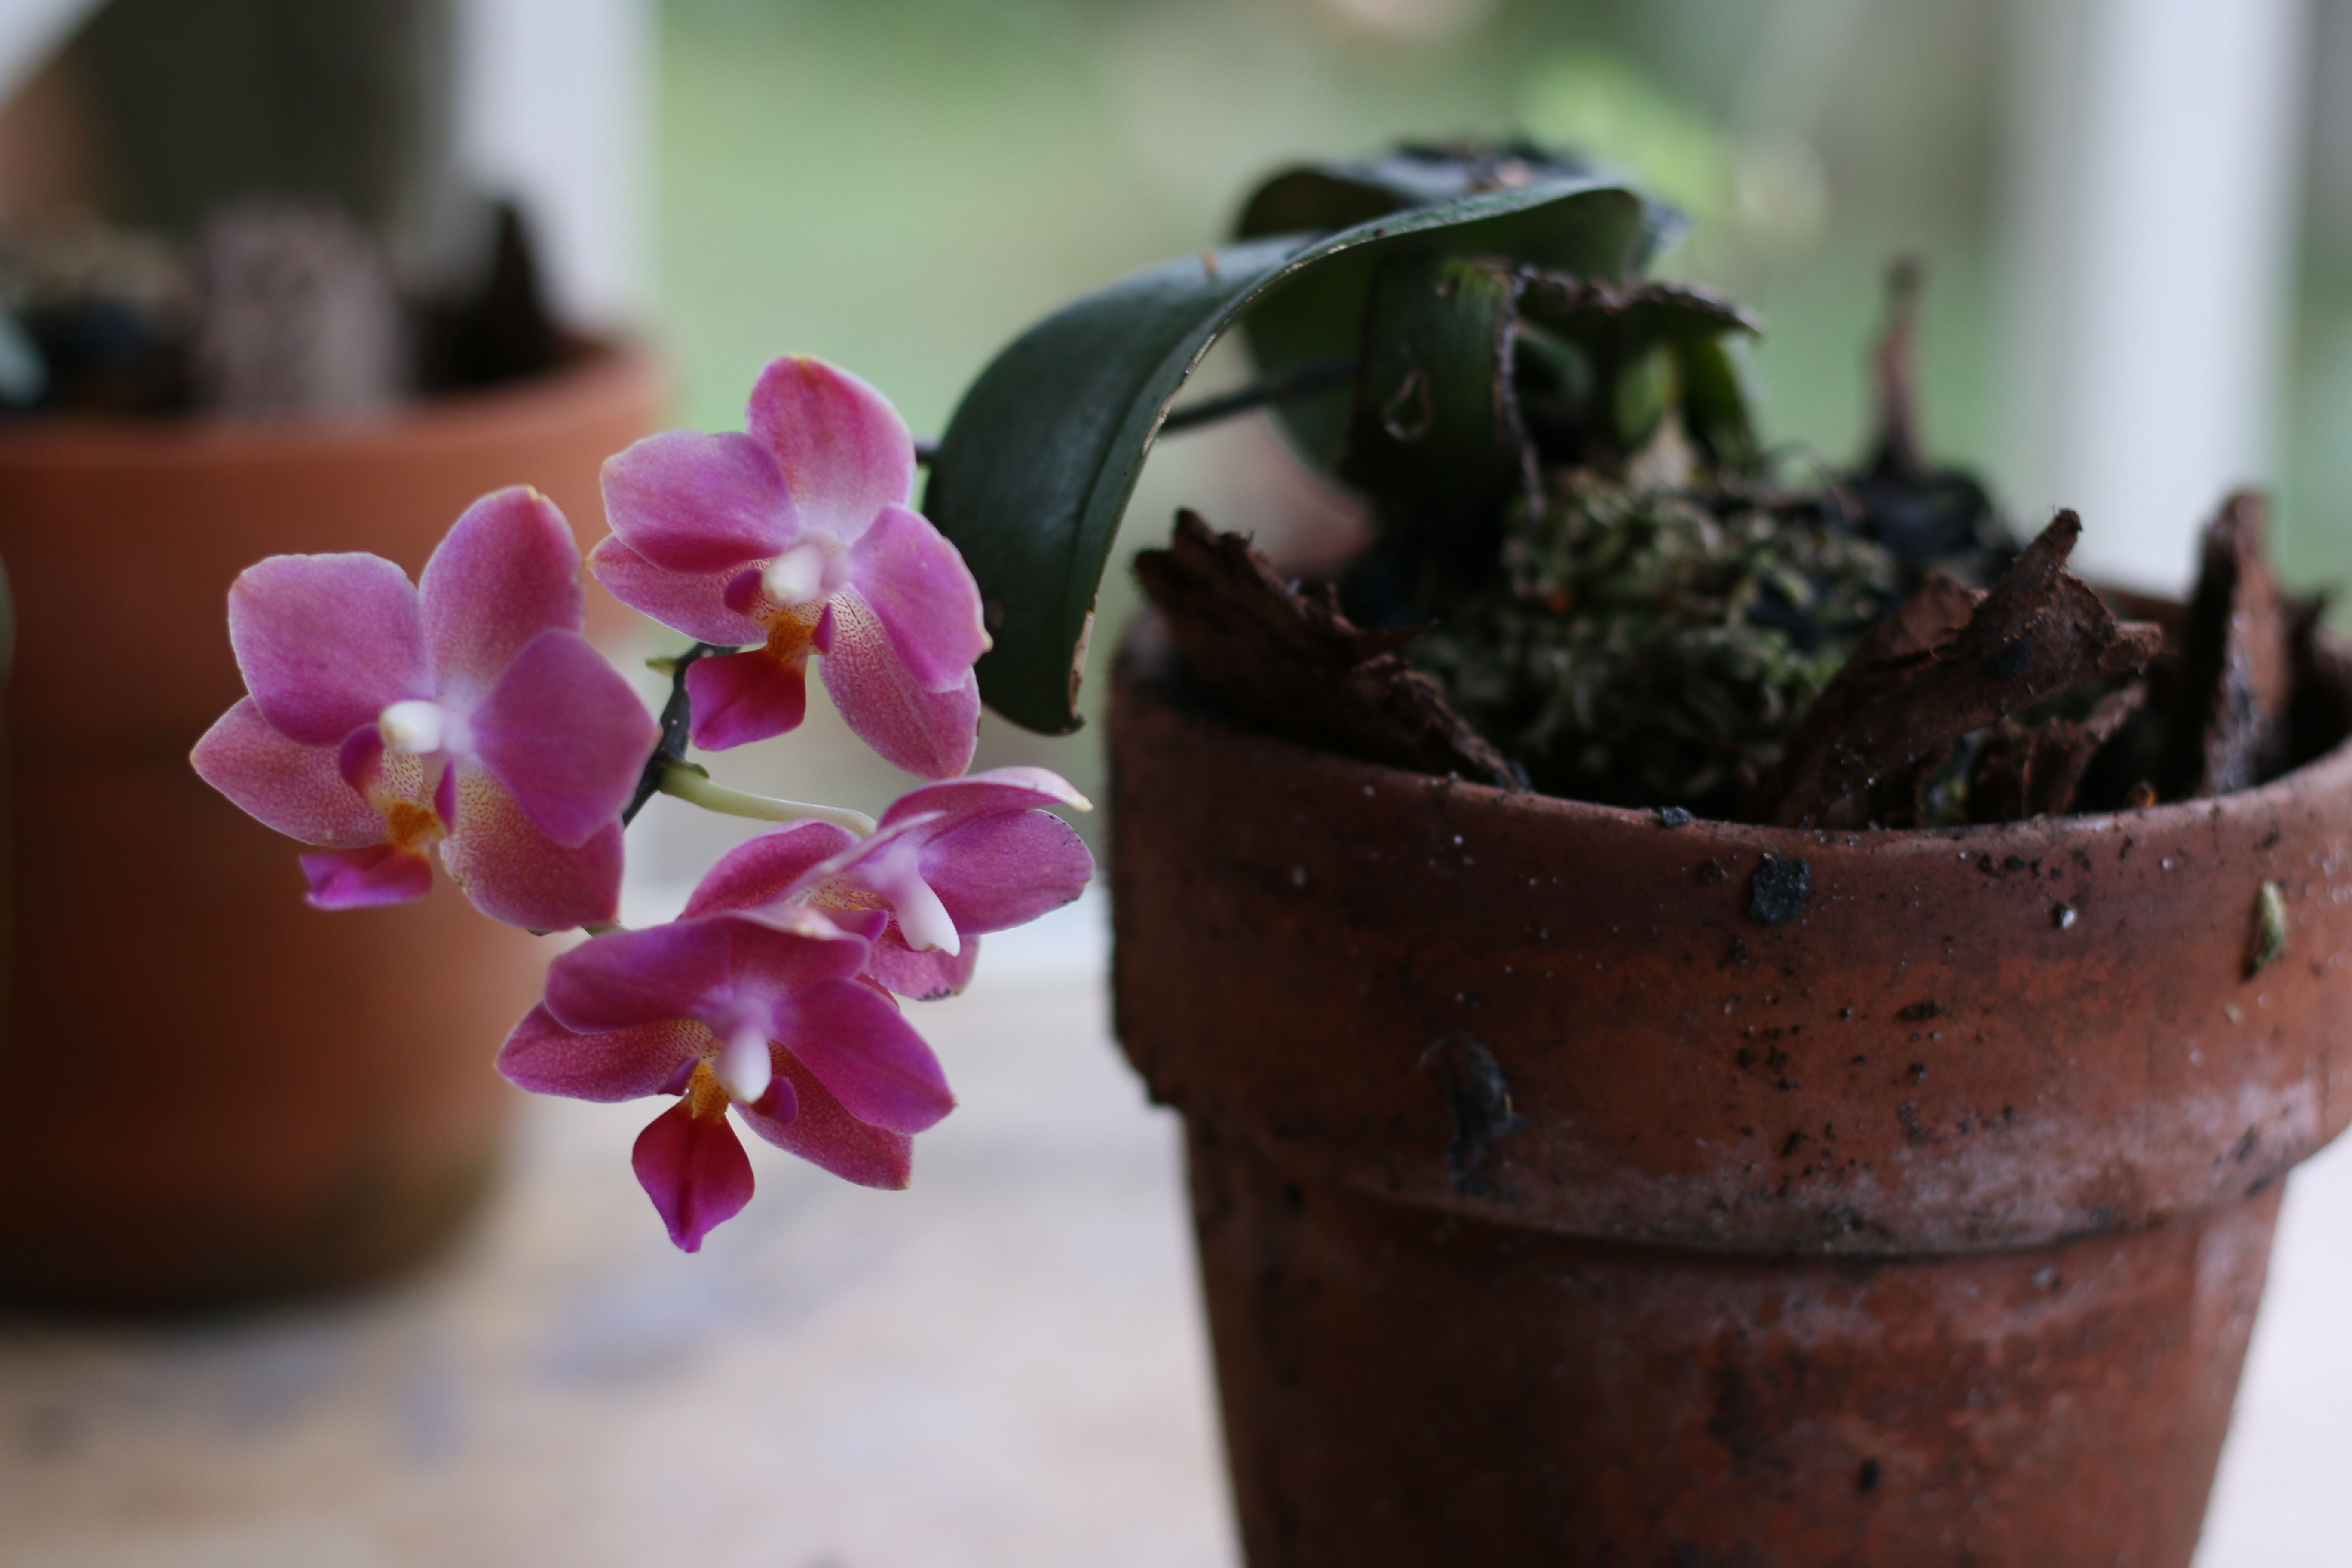
plant, flower, macro photography, flowering plant, land plant